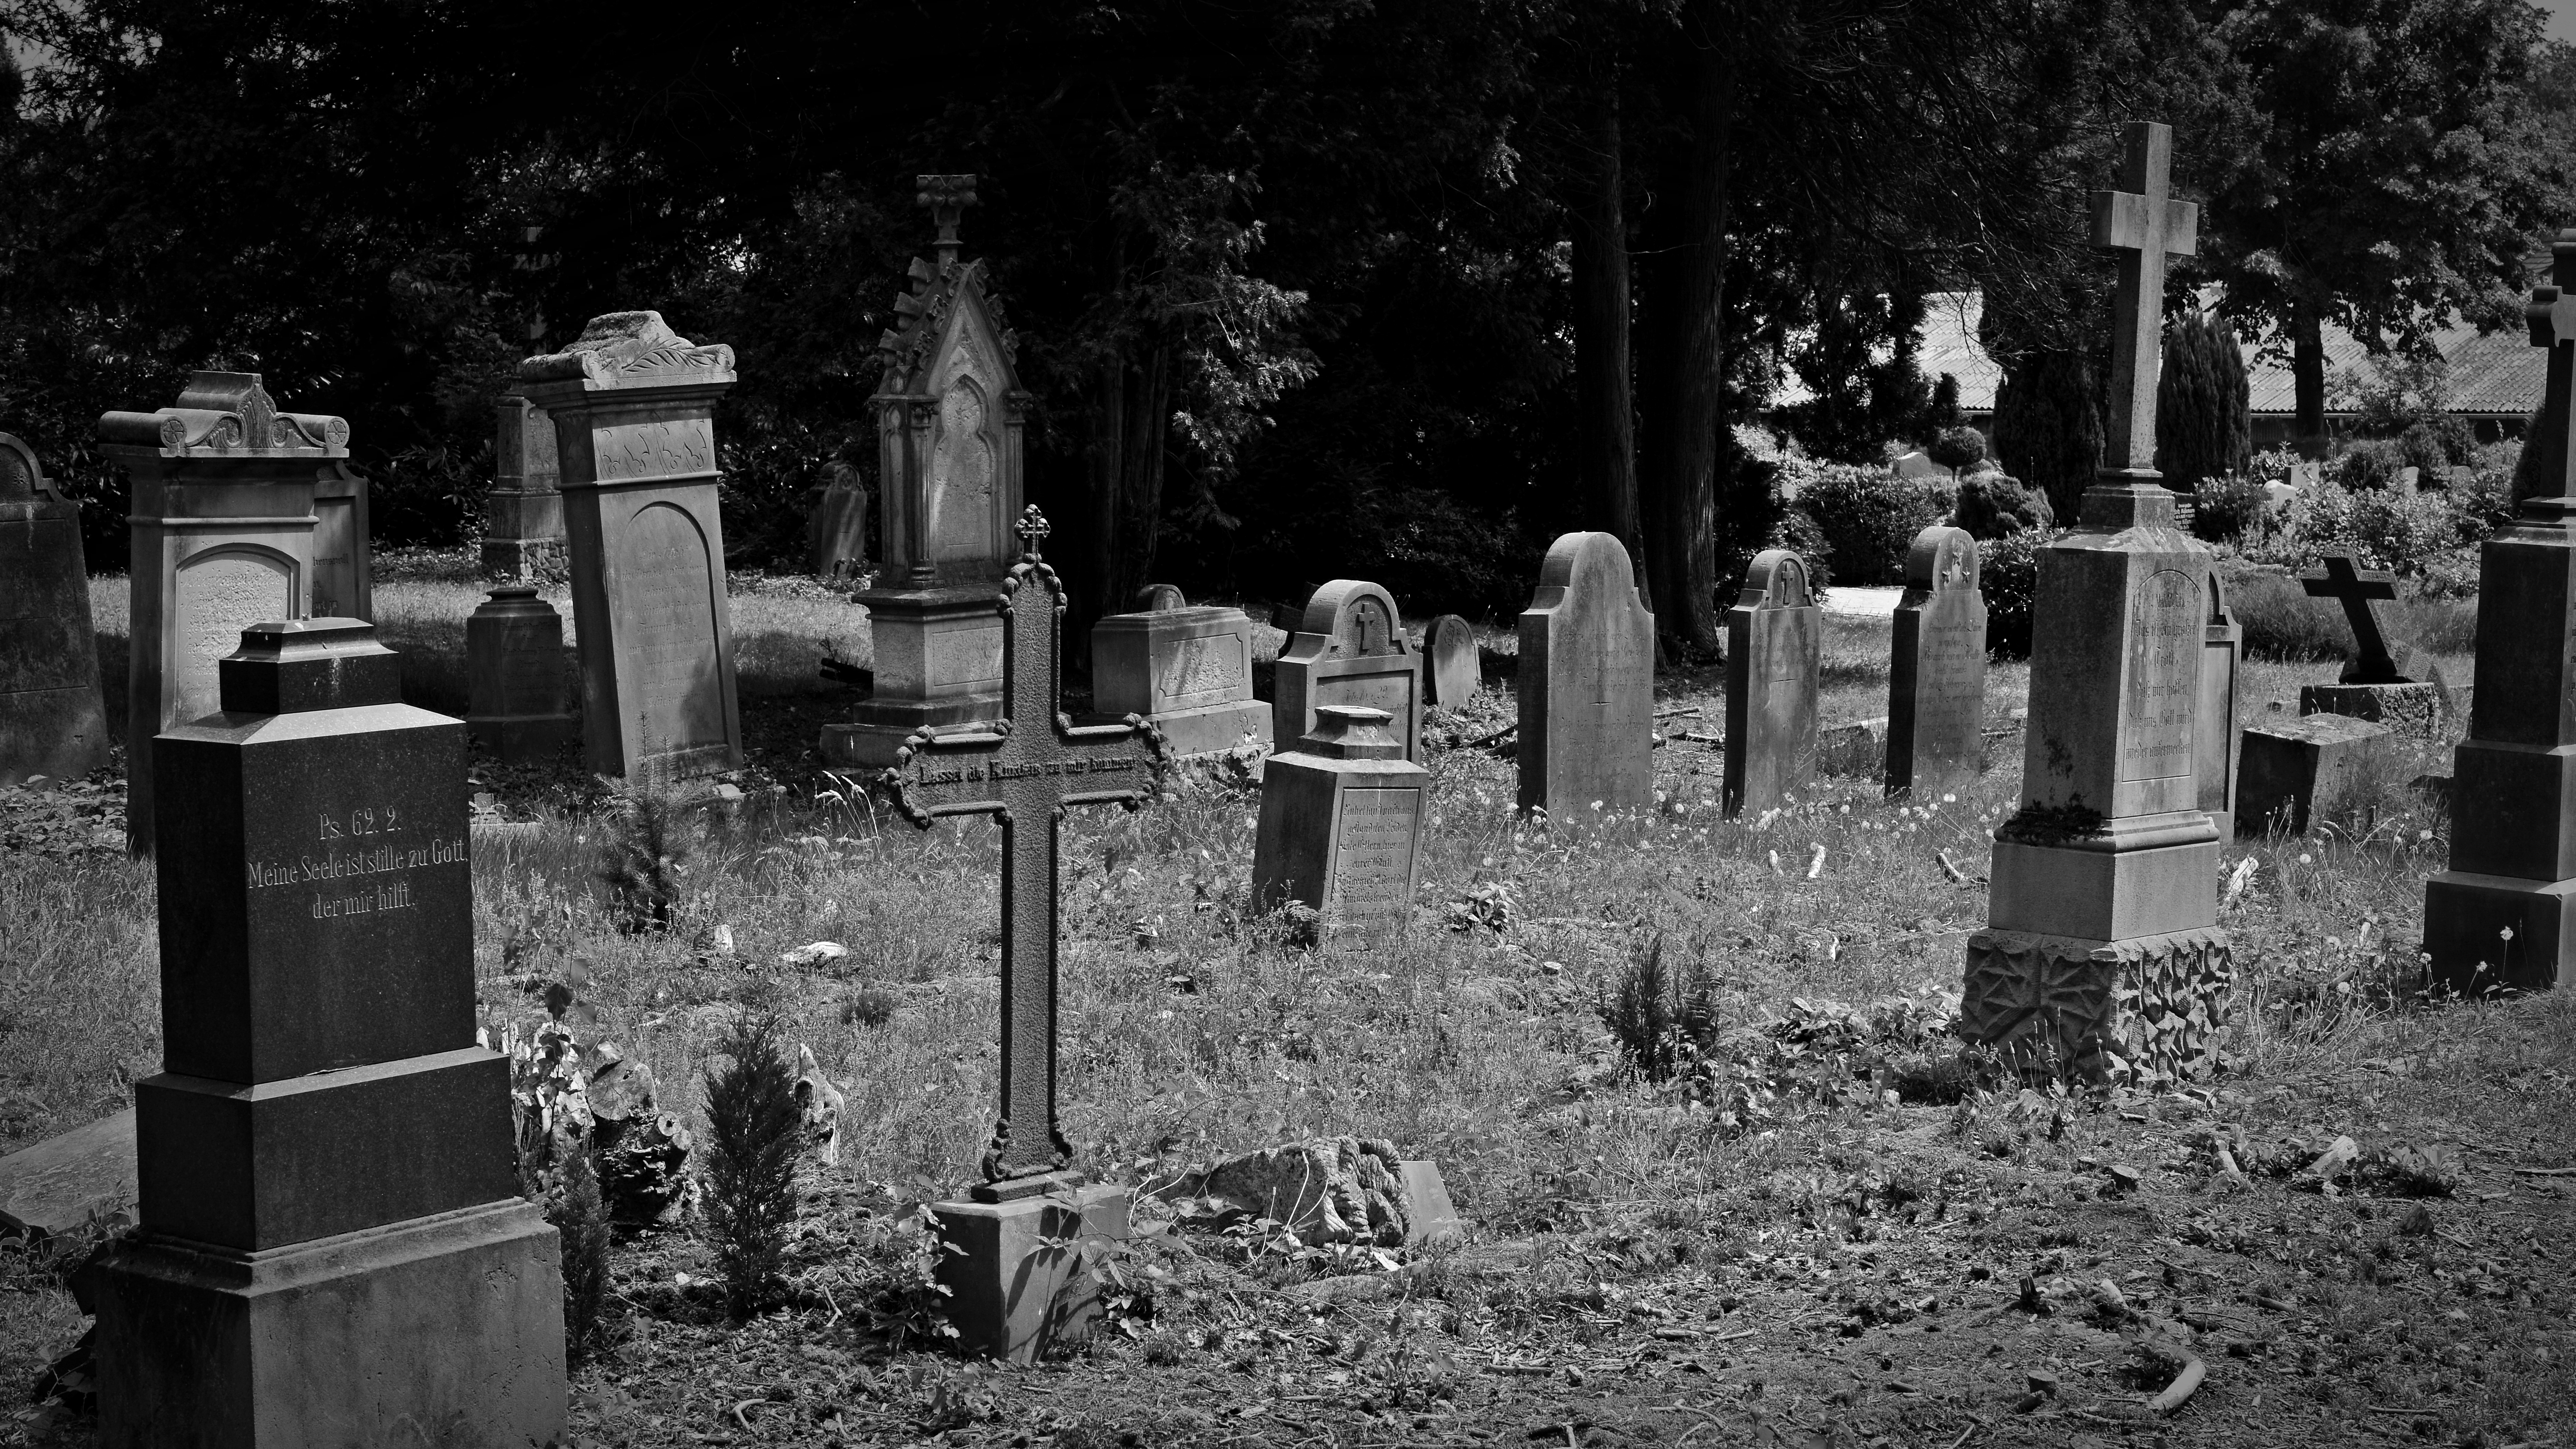
black and white, old, cross, cemetery, monochrome, dead, tombstone, grave, memorial, headstone, leave, burial ground, old cemetery, god's acre, old grave stones, monochrome photography, ancient history, geographical feature